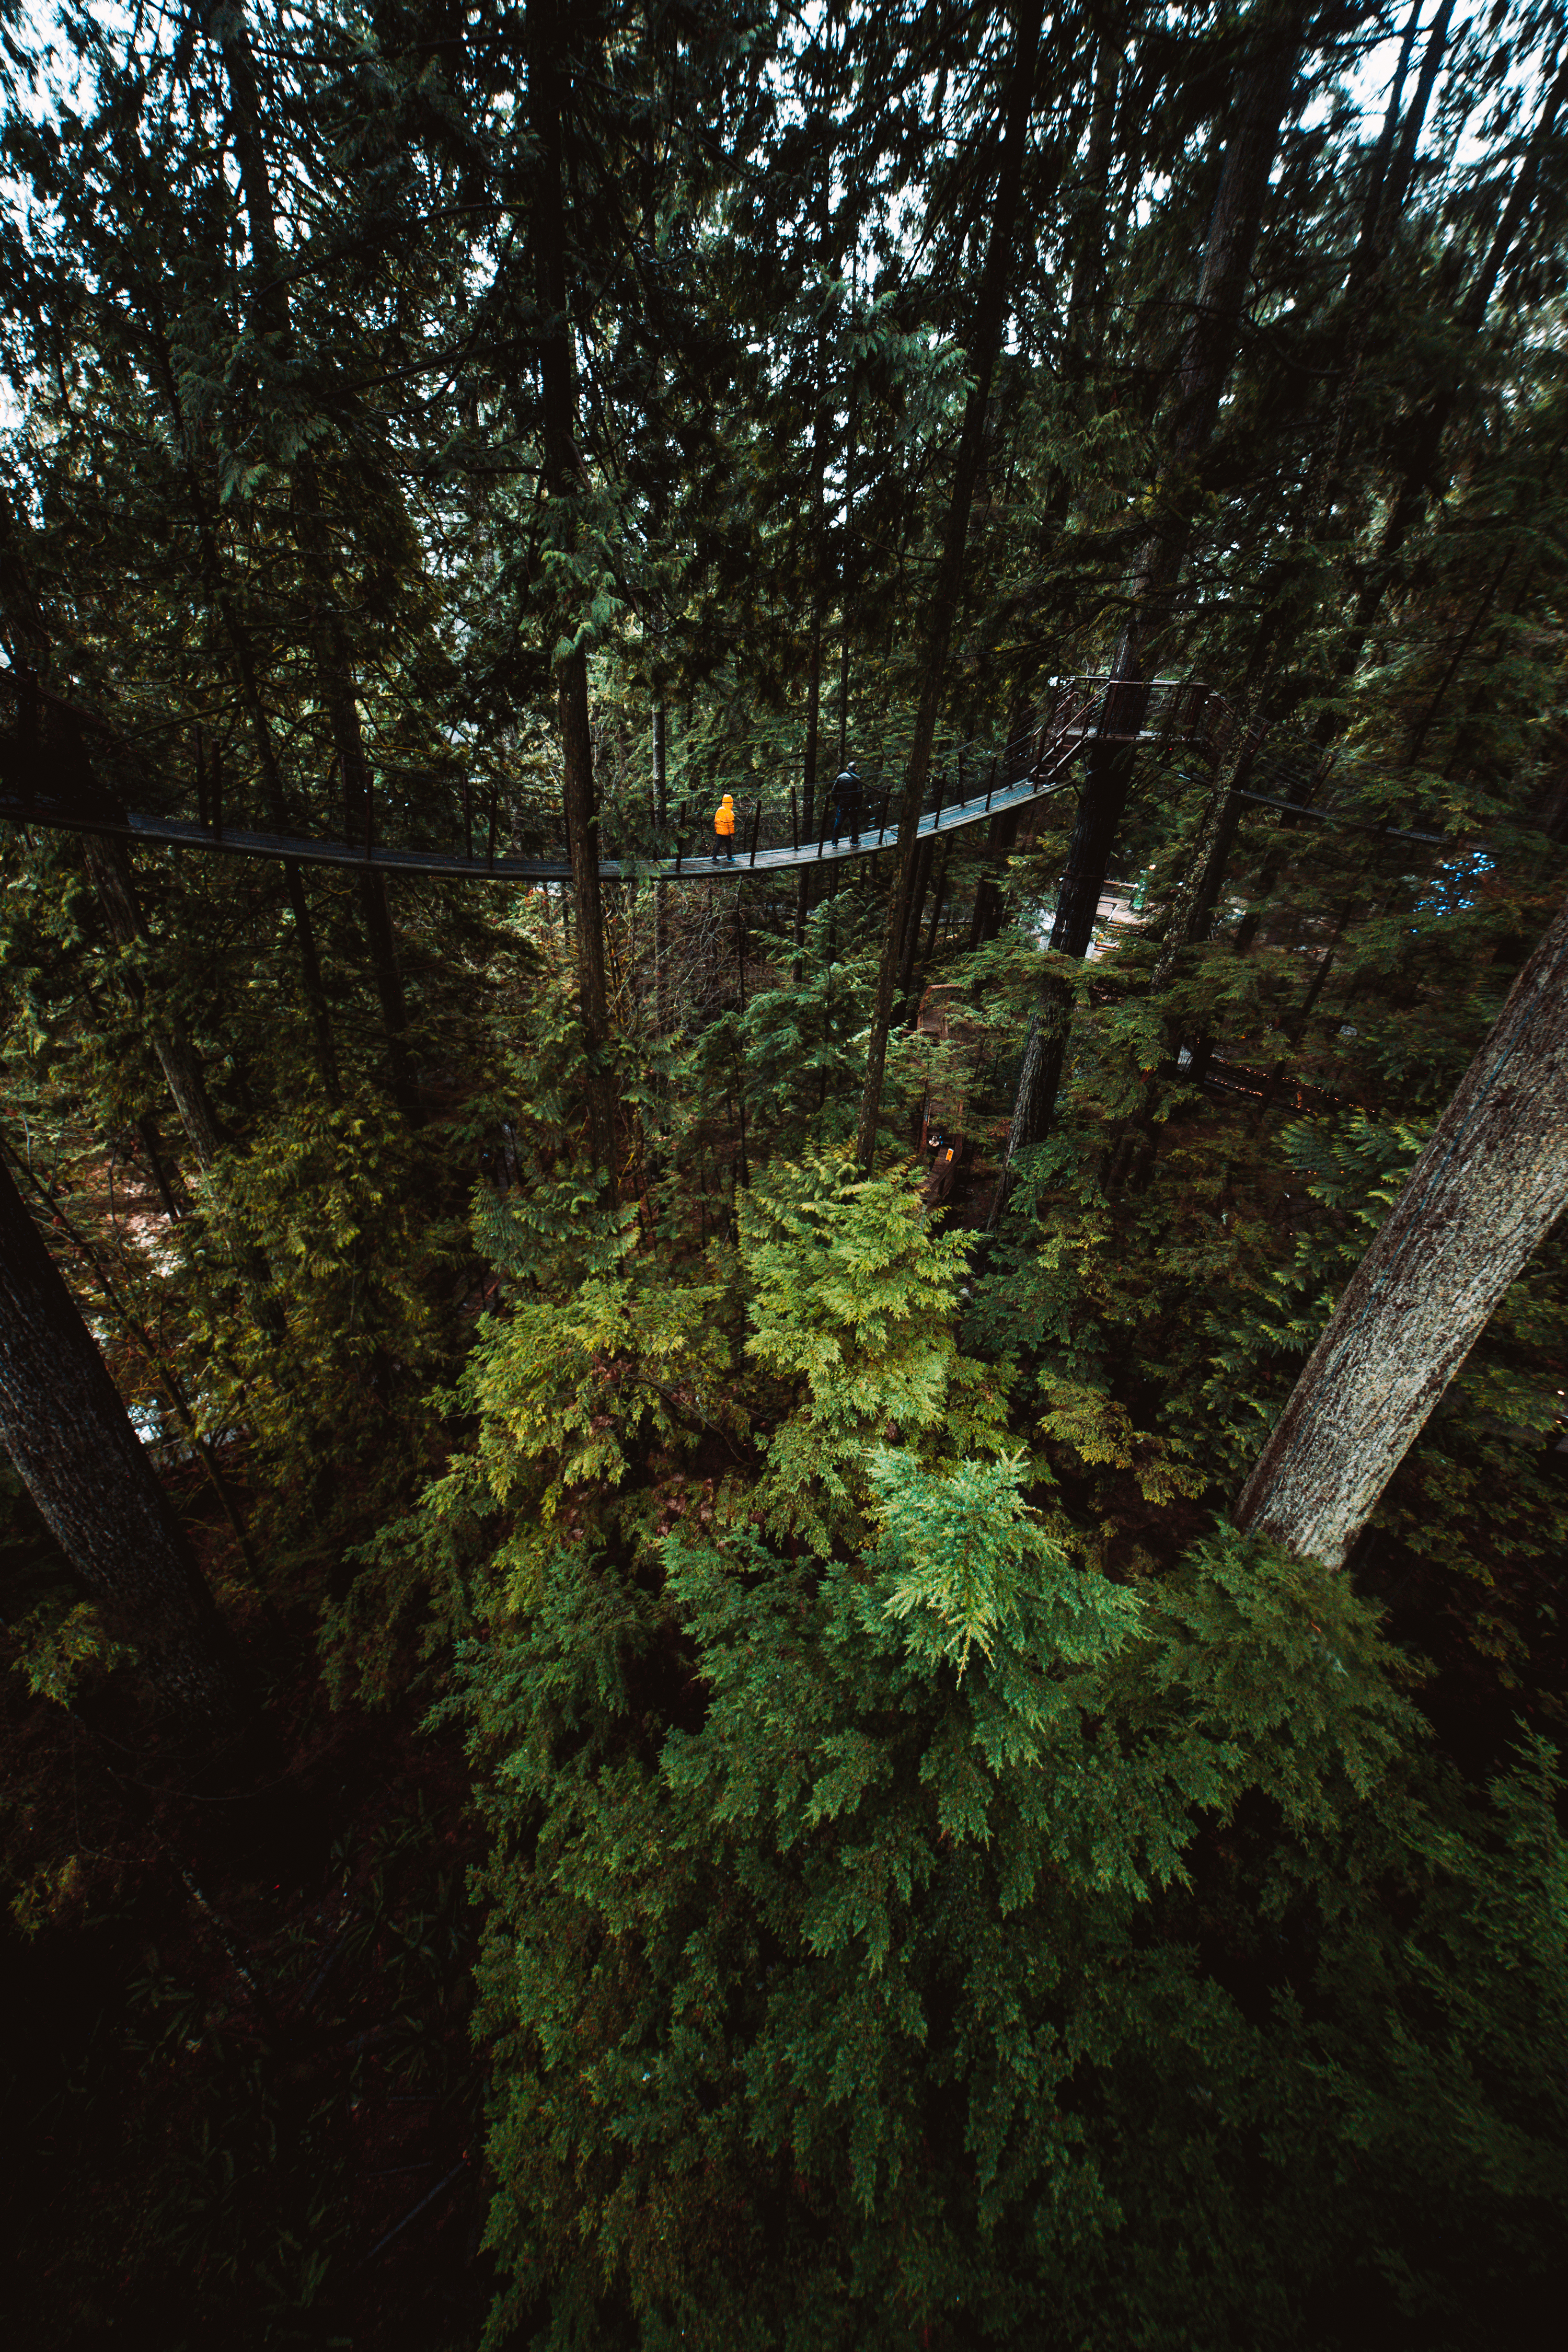
tree, nature, vegetation, green, natural environment, forest, leaf, biome, jungle, woody plant, plant, old growth forest, rainforest, branch, sunlight, grass, woodland, tropical and subtropical coniferous forests, temperate broadleaf and mixed forest, landscape, temperate coniferous forest, valdivian temperate rain forest, trunk